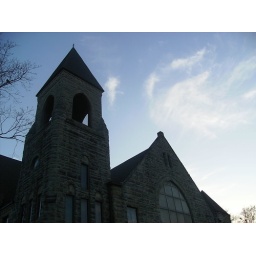
A pretty stained glass church in down town in my home town.